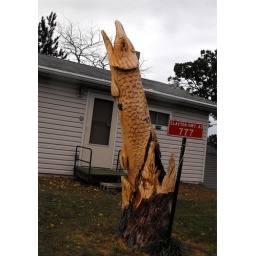
muskie was carved out of  a tree by  lake magnor in  I  think  Clayton wisconsin